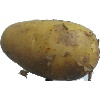
Label: Potato White 1